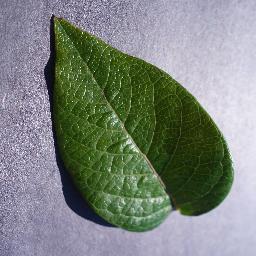
Label: Blueberry___healthy